Religion in ancient Rome

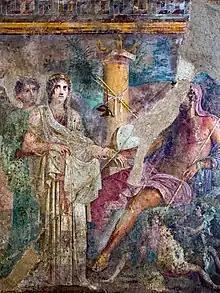
Wedding of Jupiter King of the Gods, and Juno, Queen of Heaven and goddess of marriage, and women. Fresco in Pompeii

Rome's government, politics and religion were dominated by an educated, male, landowning military aristocracy. Approximately half of Rome's population were slave or free non-citizens. Most others were plebeians, the lowest class of Roman citizens. Less than a quarter of adult males had voting rights; far fewer could actually exercise them. Women had no vote. However, all official business was conducted under the divine gaze and auspices, in the name of the Senate and people of Rome. "In a very real sense the senate was the caretaker of the Romans’ relationship with the divine, just as it was the caretaker of their relationship with other humans".